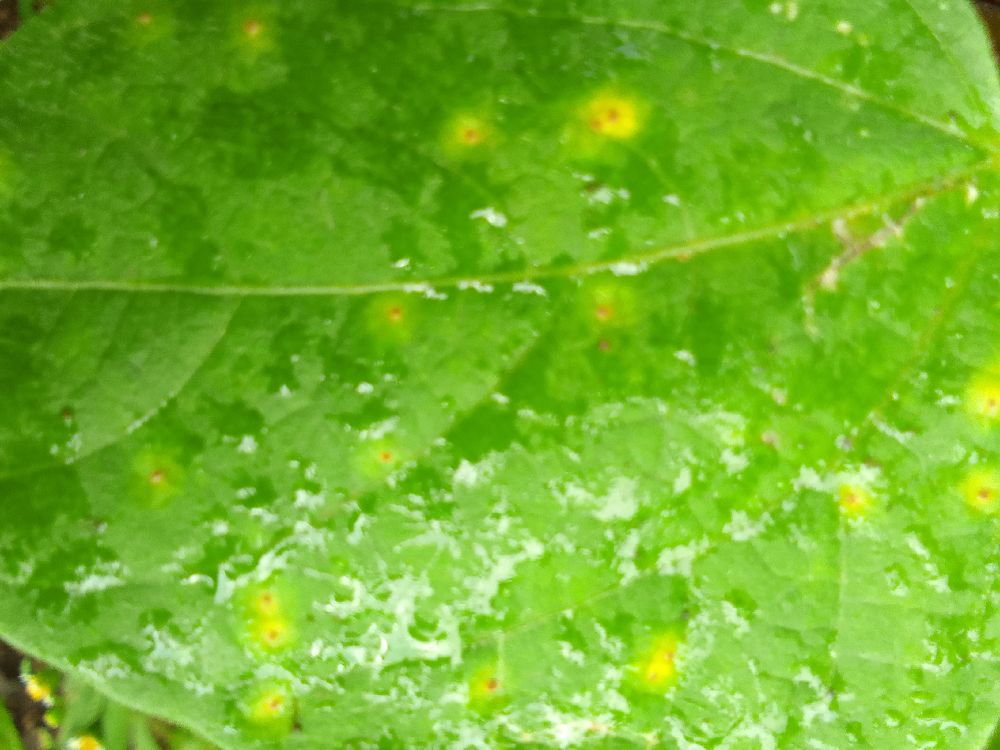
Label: rust